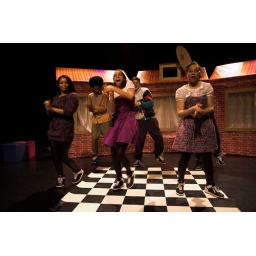
Foto's van de Try Out van Booming Rotterdam door Young Stage in de Hennekijnstraat. Fotograaf Jaap Kooiman